History of Christianity

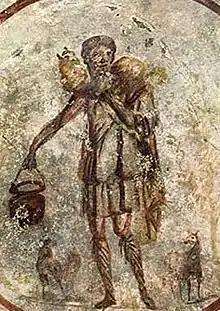
One of the oldest representations of Jesus as the Good Shepherd, made around 300 AD.

Women are prominent in the Pauline epistles and early Christian art. Church rolls from the second century list groups of women "exercising the office of widow".